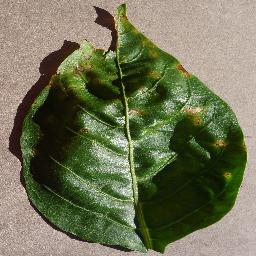
Label: Pepper,_bell___Bacterial_spot